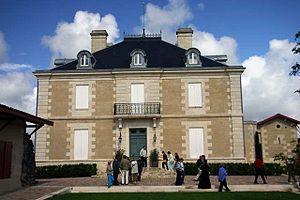
Le château Haut-Bailly, est un domaine viticole situé à Léognan en Gironde. Situé en AOC pessac-léognan, il est classé grand cru dans le classement des vins de Graves.